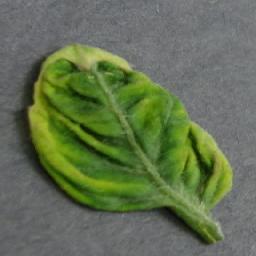
Label: Tomato___Tomato_Yellow_Leaf_Curl_Virus